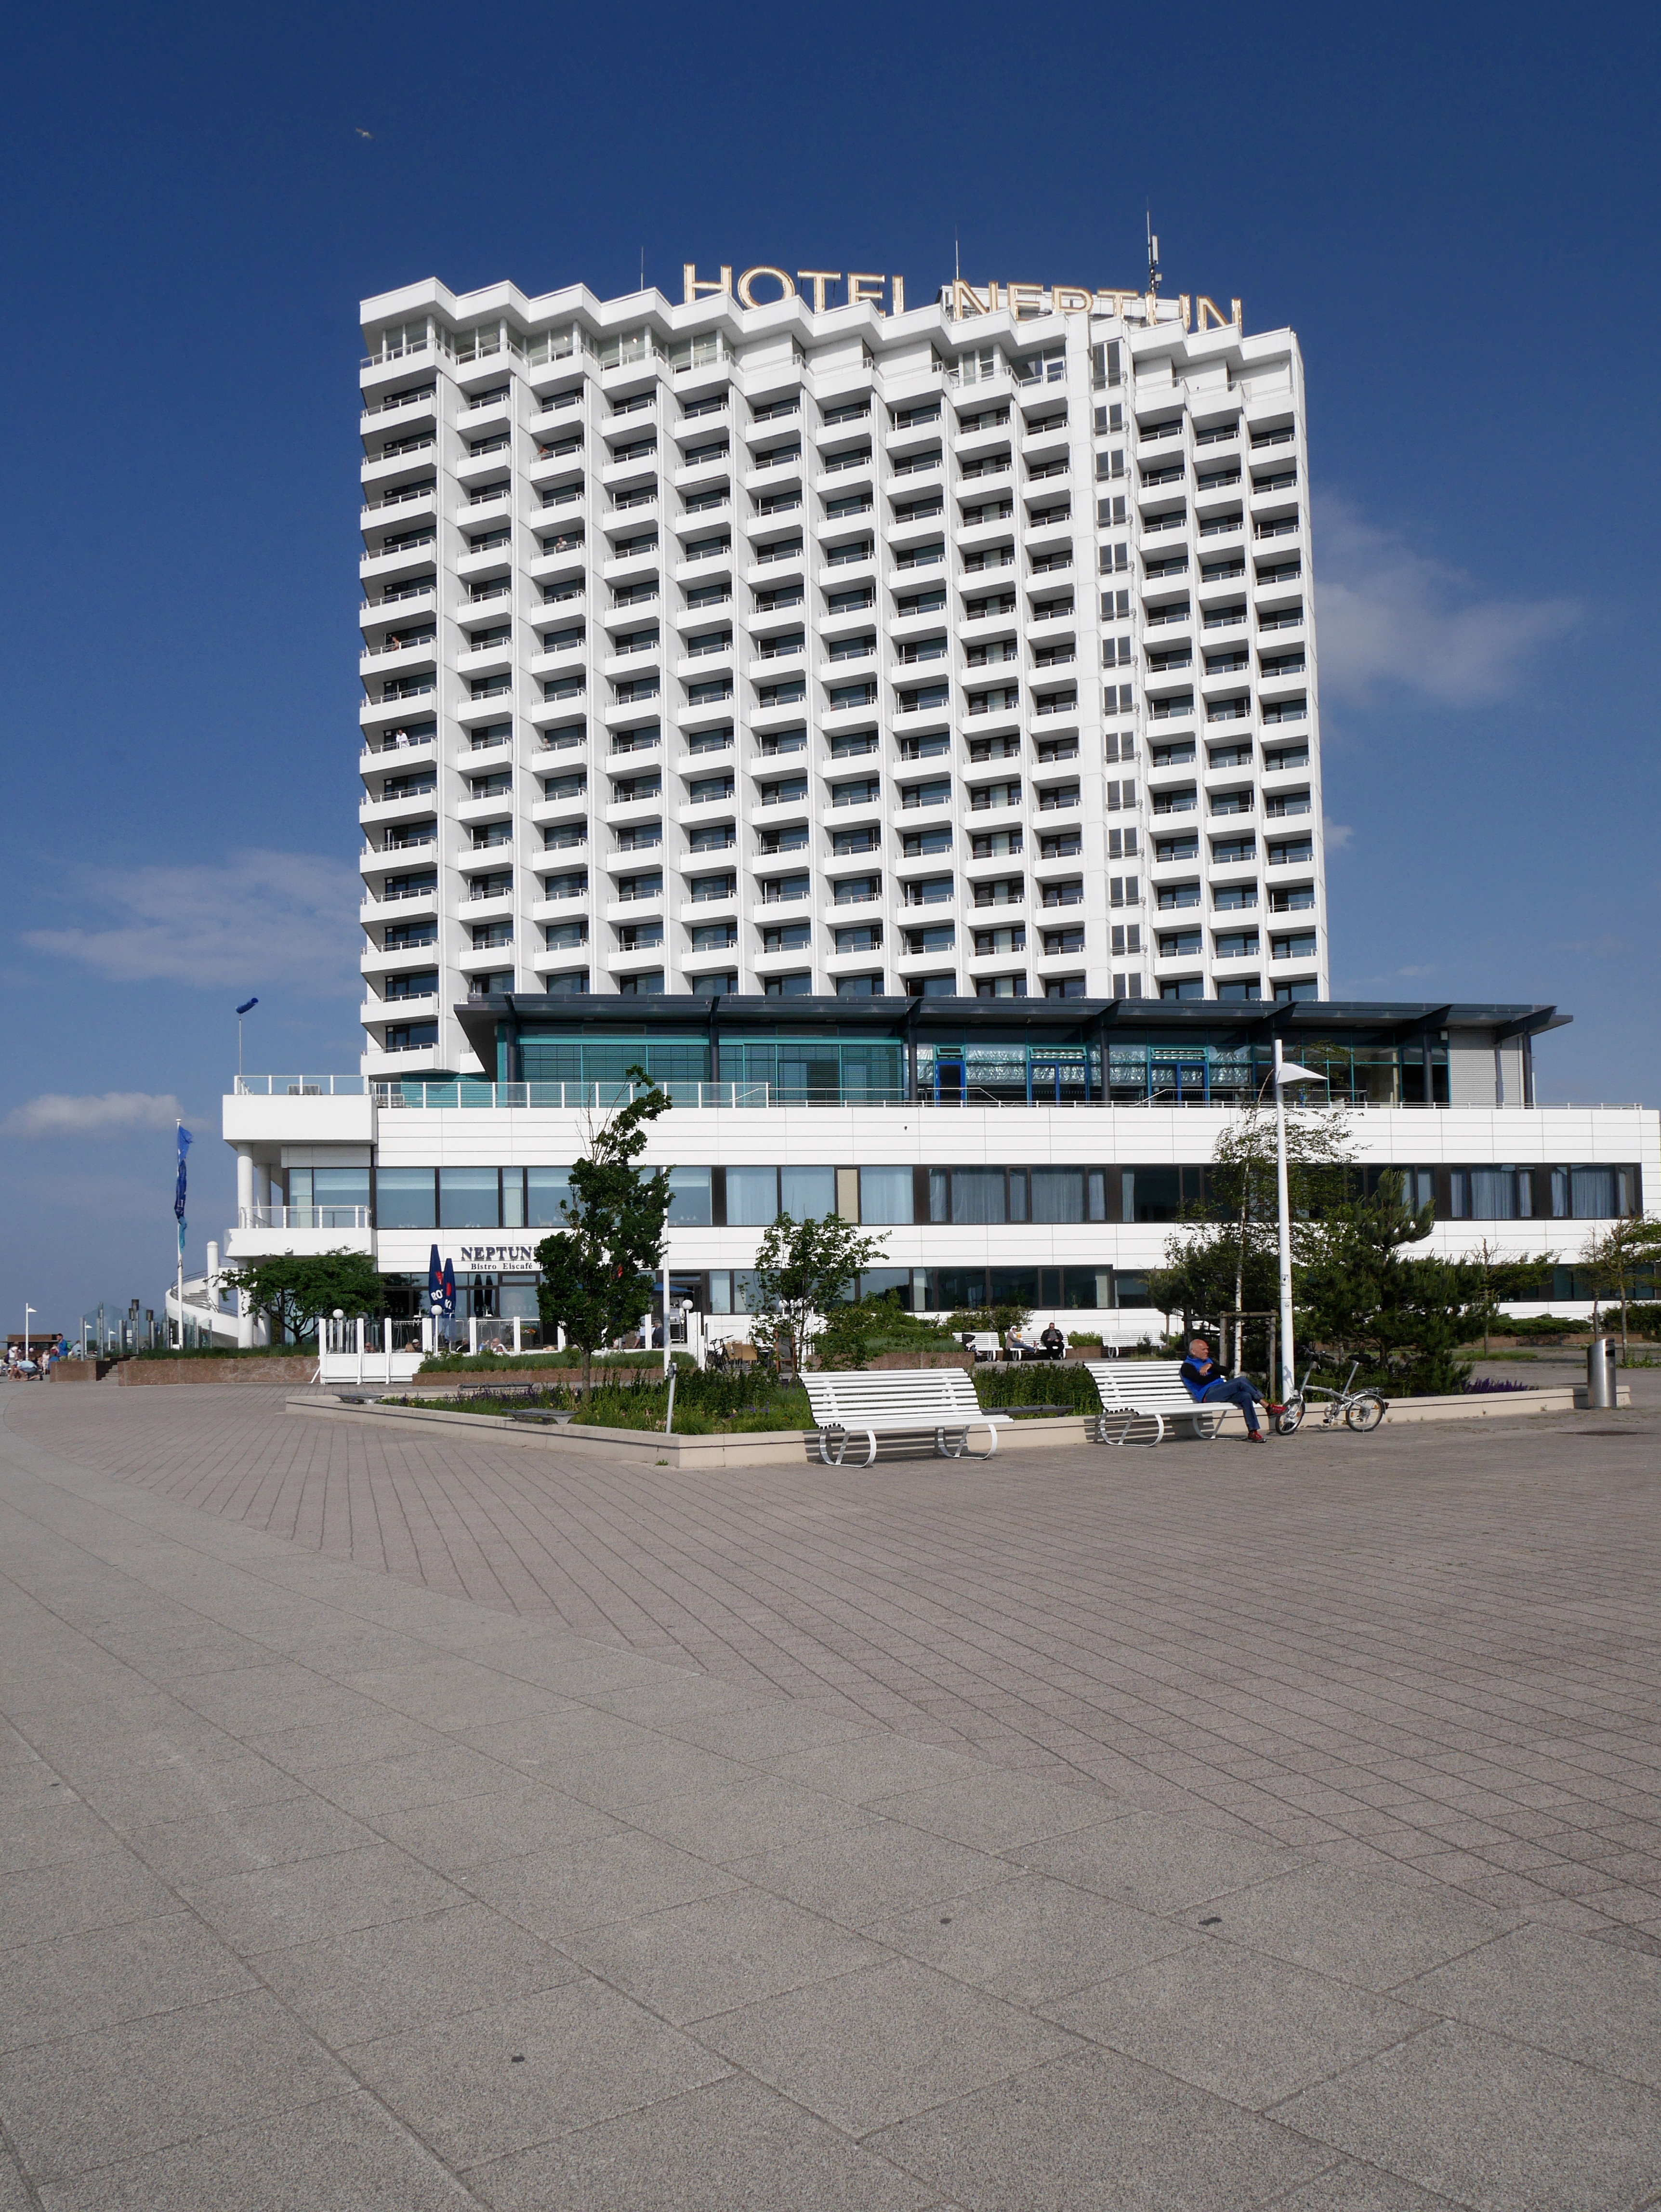
architecture, building, downtown, tower, tourism, tower block, hotel, headquarters, condominium, baltic sea, warnem nde, mecklenburg western pomerania, hotel neptune, beach promenade, residential area